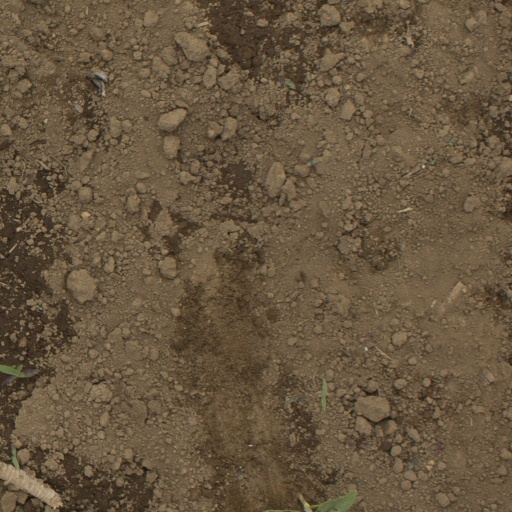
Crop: Jerusalem artichoke